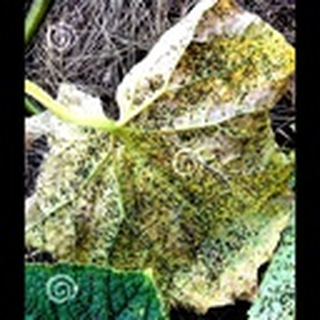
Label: cotton_aphids